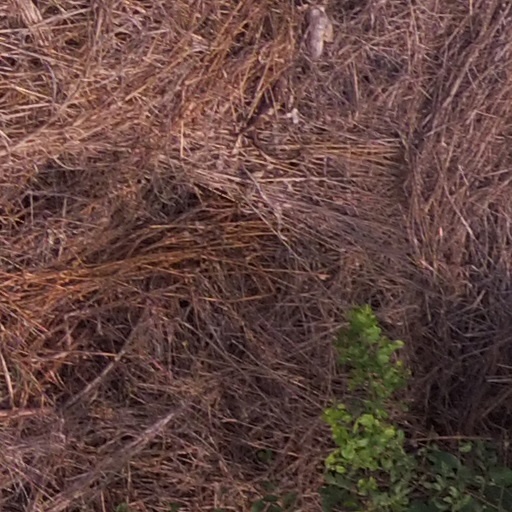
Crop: maize; corn